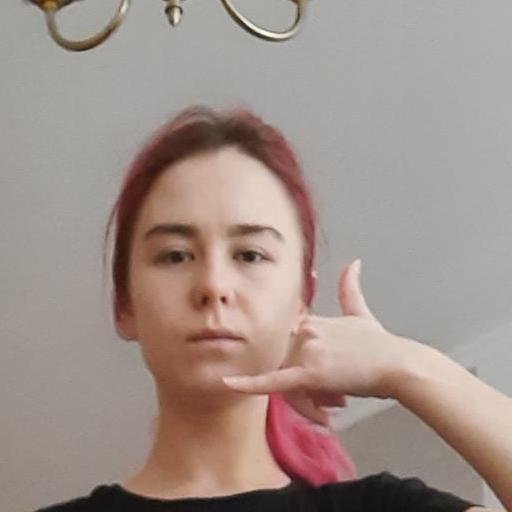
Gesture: call